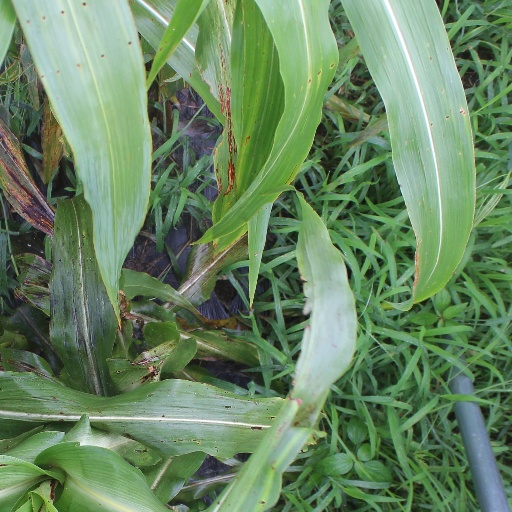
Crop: sorghum